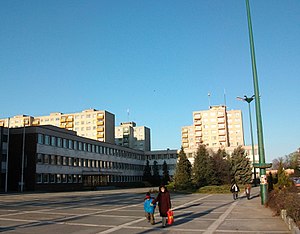
Dunaújváros
Dunaújváros er en industriby i det centrale Ungarn, ca. 60km syd for Budapest. Byen, som ligger ved Donaus bred, har 44.640 indbyggere. Dunaújváros blev bygget i 1950'erne og hed indtil 1961 Sztálinváros, som en hyldest til Josef Stalin.